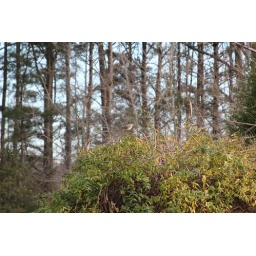
Some little bird sitting on a wooden swing covered in plants.